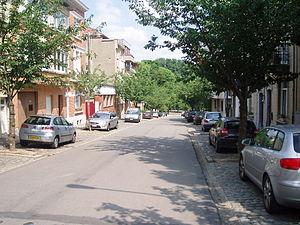
avenue des Nénuphars Auderghem Belgium
L'avenue des Nénuphars est une rue bruxelloise formant la limite des communes d'Auderghem qui relie la place Félix Govaert au boulevard du Souverain.
Auderghem, commune belge située dans la région de Bruxelles-Capitale possède de nombreuses rues toutes repertoriées dans cette liste.